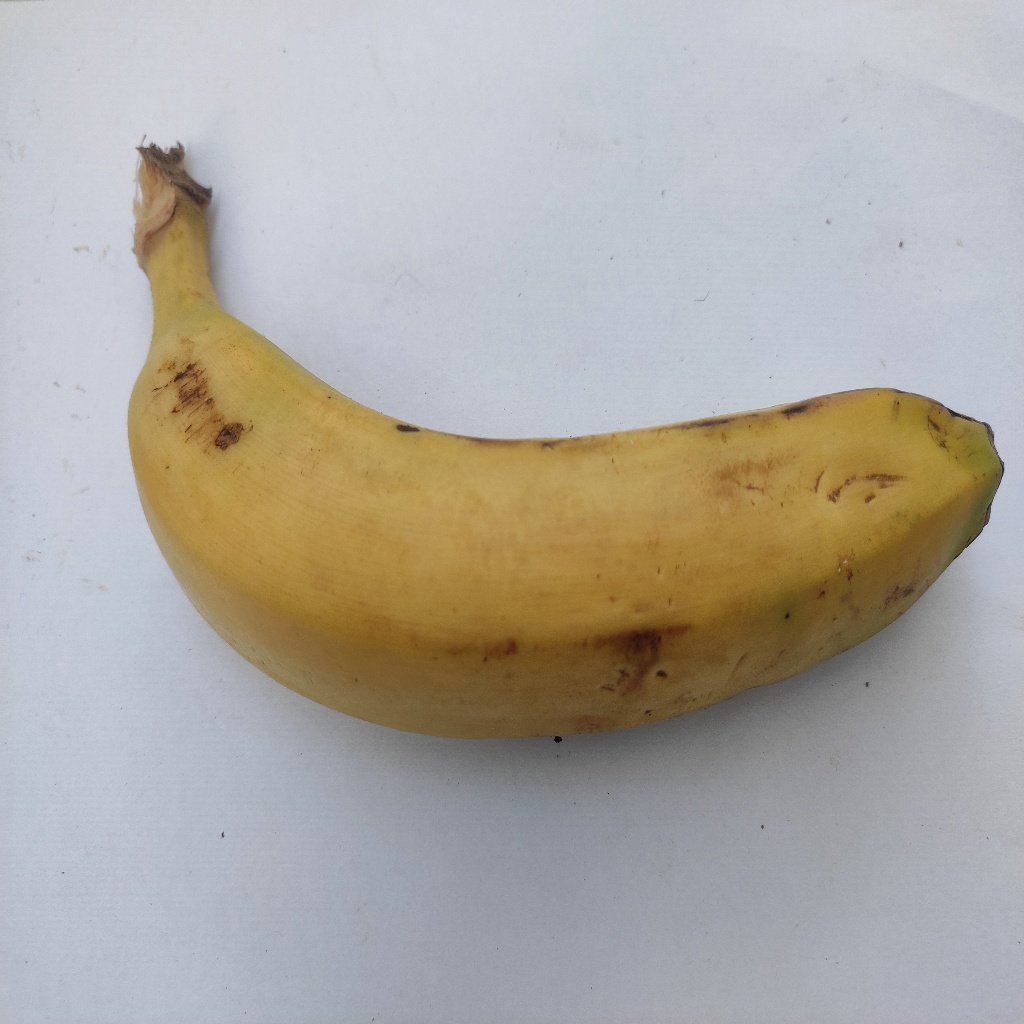
Crop: banana
Quality class: Class_A